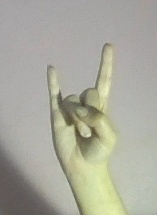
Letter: la